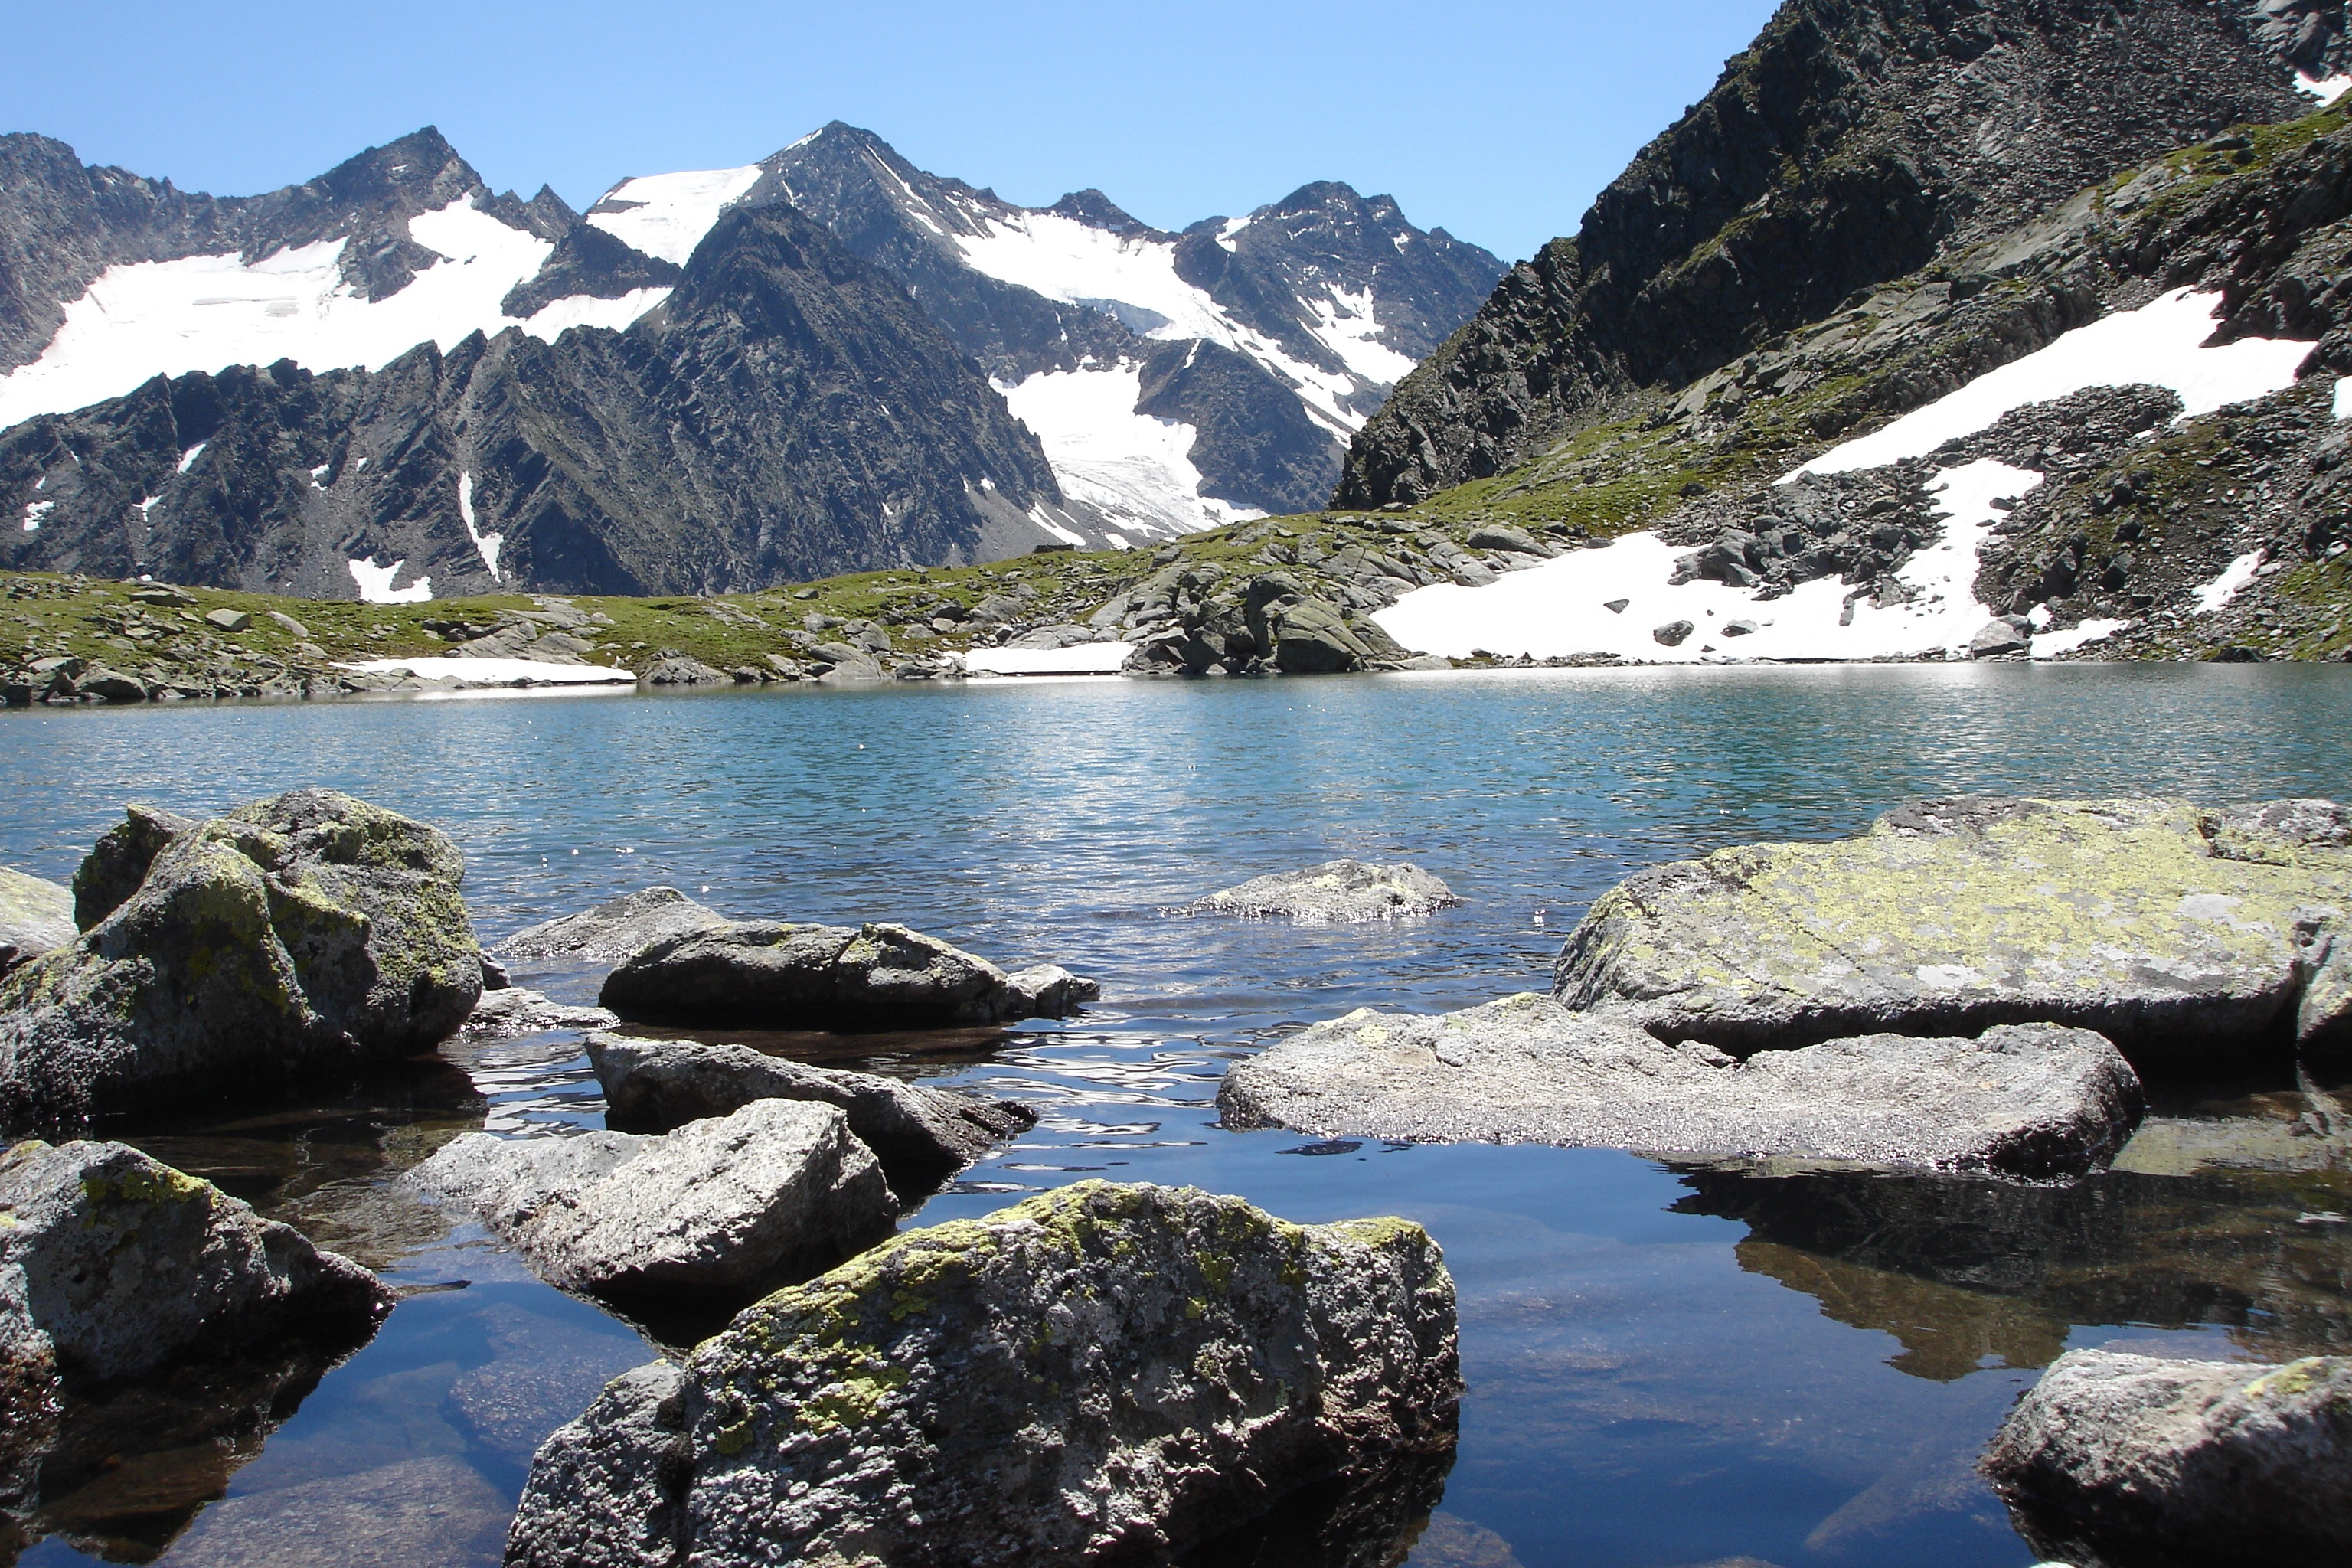
landscape, sea, nature, rock, wilderness, mountain, hiking, lake, mountain range, reflection, hike, alpine, fjord, national park, mountain landscape, austria, mountain lake, bergsee, loch, moraine, tyrol, crystal clear, landform, alpine lake, seealpsee, mountainous landforms